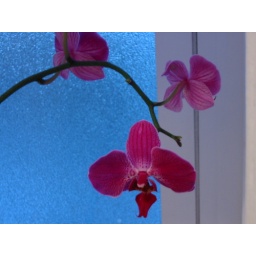
Woke up around dawn and the light coming in looked so pretty with the orchid on my bathroom window sill.